Trichophyton tonsurans

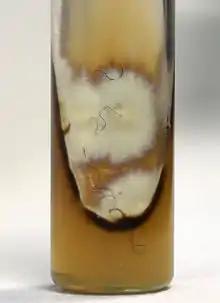
Colony of "Trichophyton tonsurans" from scalp scraping cultured on Sabouraud's dextrose agar with cycloheximide, chloramphenicol and gentamicin (7 d)

"Trichophyton tonsurans" may be identified through analysis of its fast-growing colonies. Colonies tend to be flat, powdery, and yellow with a reddish undercolour. It develops into a folded colony, and may vary in colour from off-white to grey, with dark pigments that may diffuse into the medium. The younger colonies fluoresce green on Sabouraud's agar, and are also flat, but are mahogany red or lemon-yellow coloured. On this agar the fungus grows peripherally and develops into a flatter, creamy disk with raised edges. "Trichophyton tonsurans" also produces many inflated, pear-shaped microconidia, borne on matchstick-like stalks. It also forms fewer macroconidia that are 4-6 cells long, with thick cell walls.